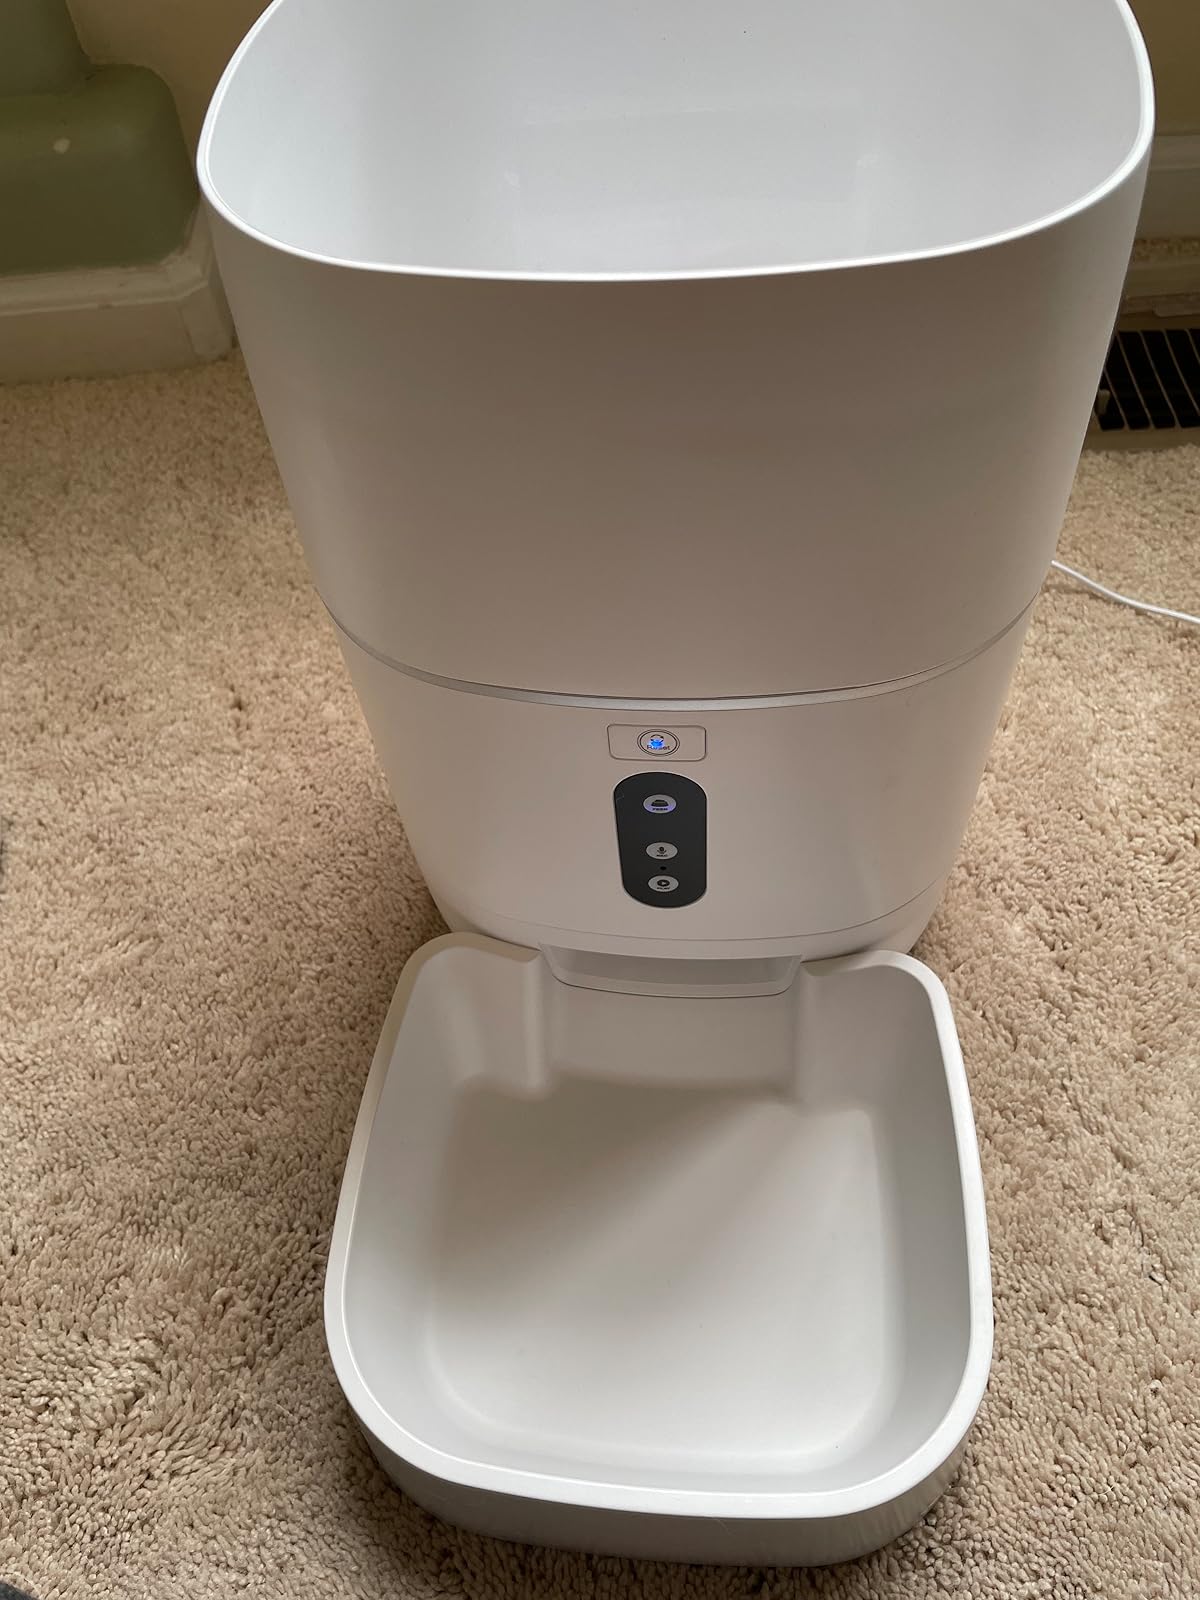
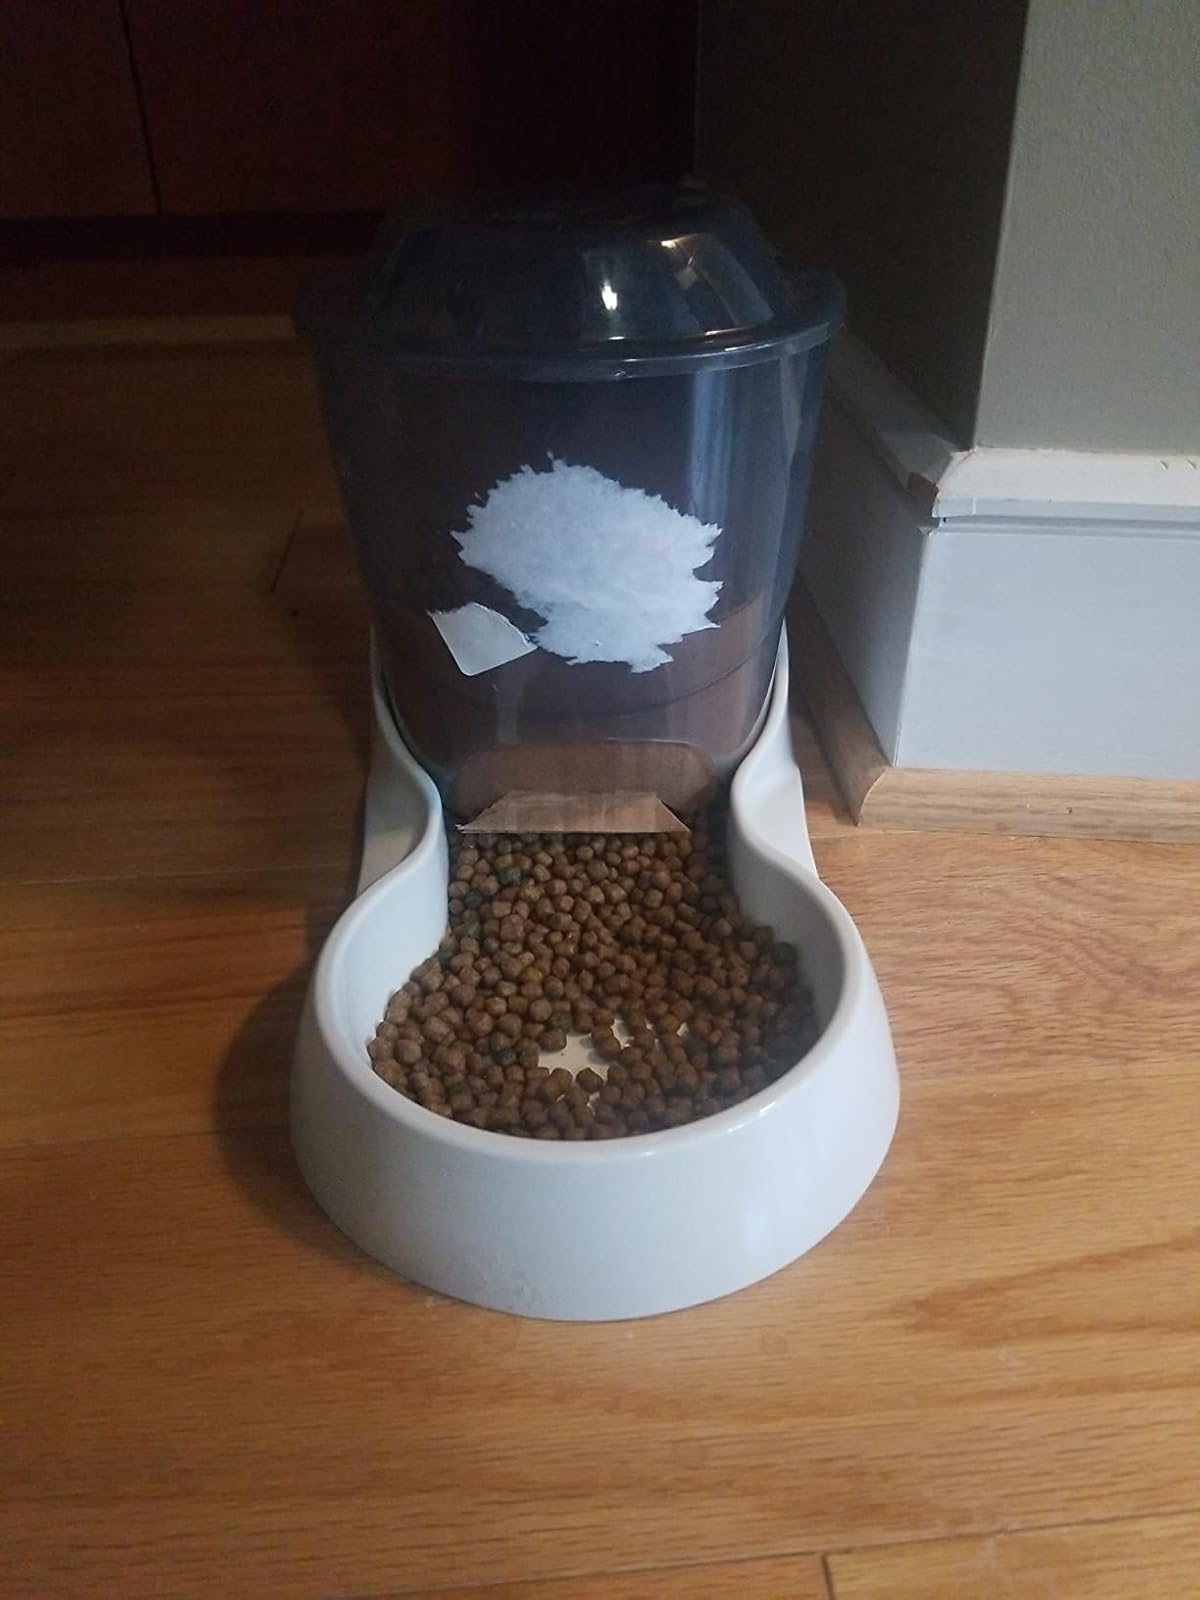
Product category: items_feeder
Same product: no